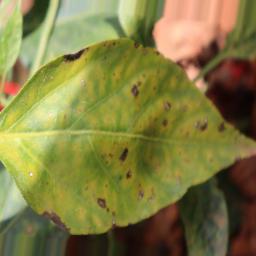
Label: nutritional